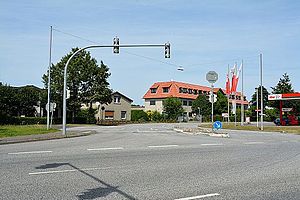
Hohenlockstedt
Endenaf vej 121 i Hohenlockstedt
Hohenlockstedt er en by og kommune i det nordlige Tyskland, beliggende i Amt Kellinghusen i den nordøstlige del af Kreis Steinburg. Kreis Steinburg ligger i sydvestlige del af delstaten Slesvig-Holsten.